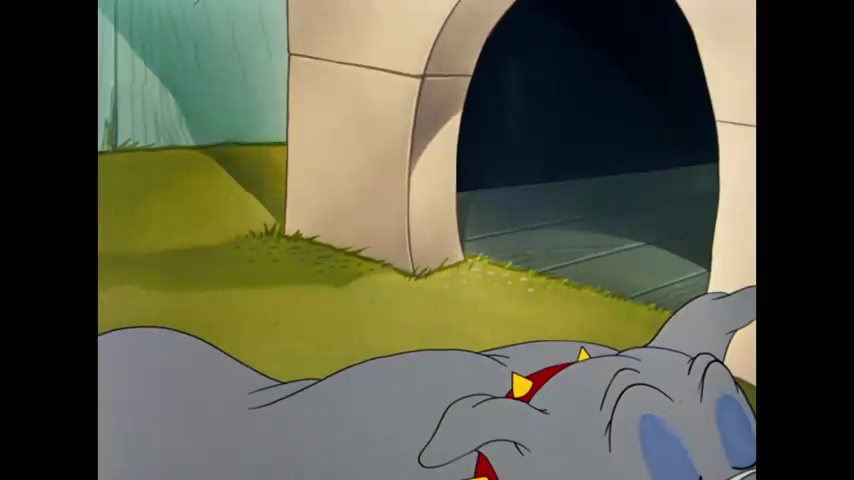
Portrait style: Cartoon Portrait